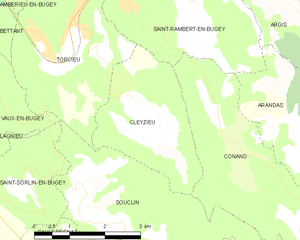
Carte des communes françaises: Cleyzieu